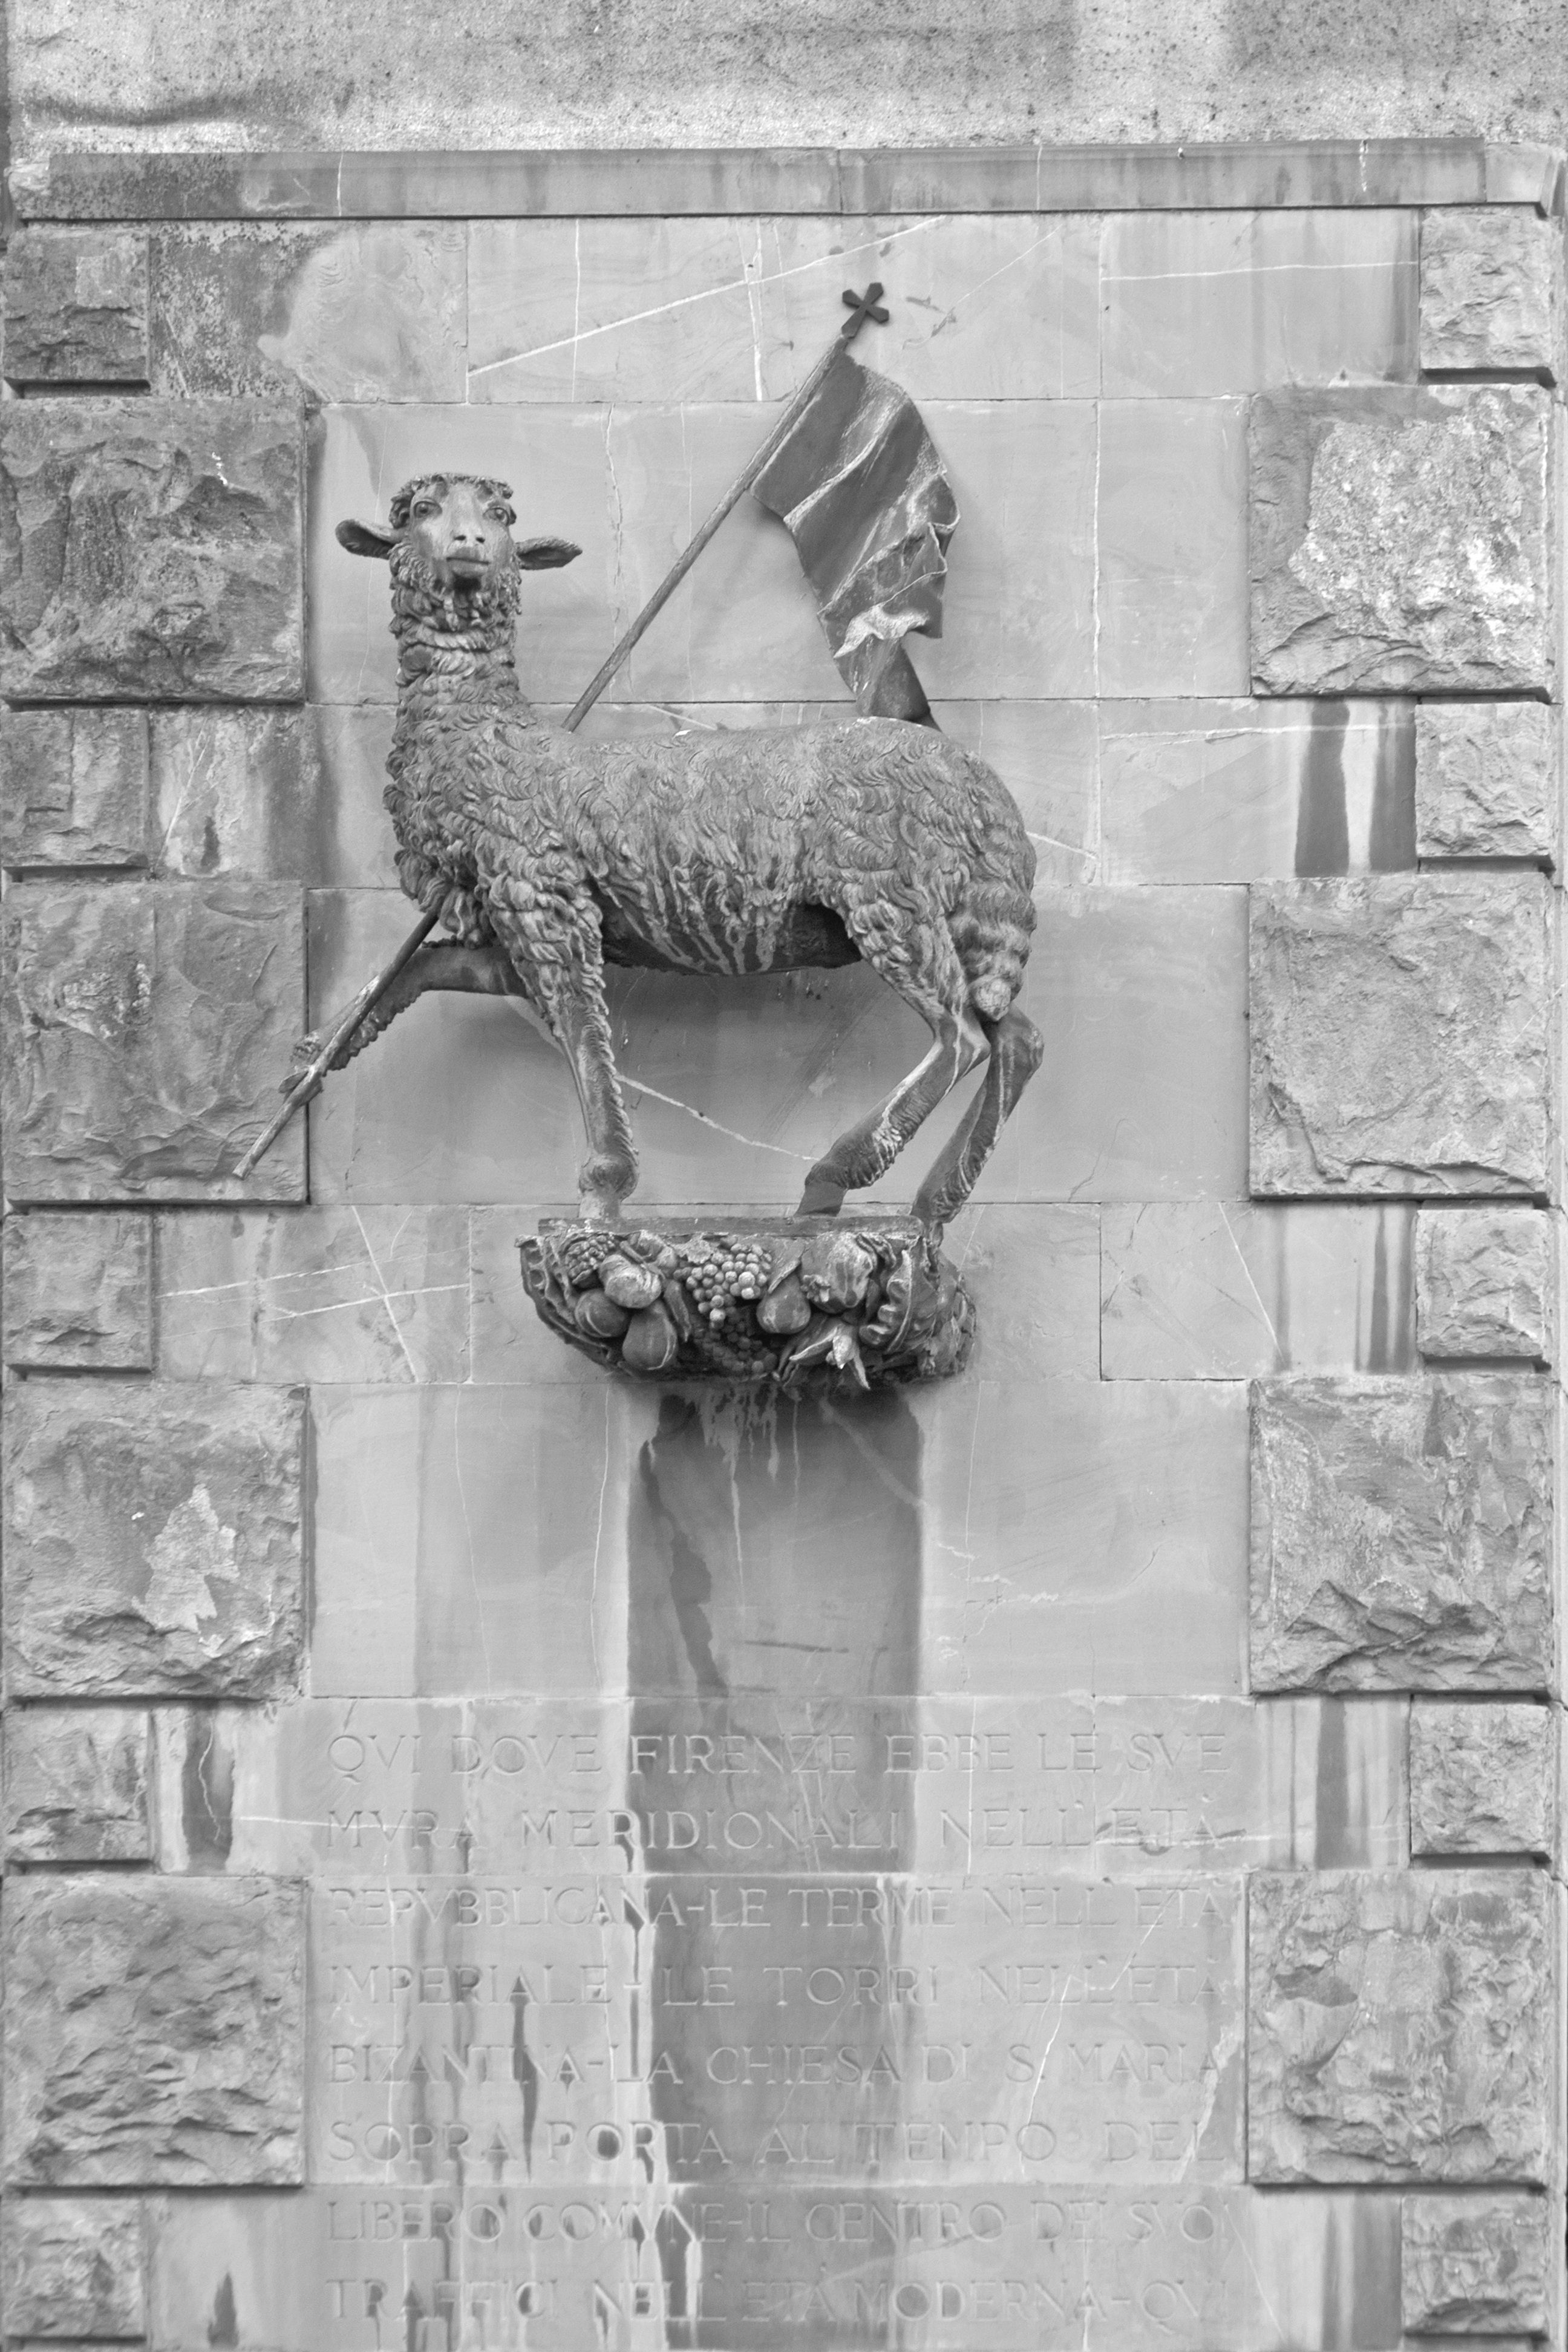
outdoor, black and white, white, street, photography, house, old, wall, stone, monument, travel, europe, statue, symbol, flag, italy, exterior, historic, monochrome, tourism, black white, lamb, sculpture, art, sketch, drawing, photograph, european, florence, italian, fiore, firenze, monochrome photography, ancient history